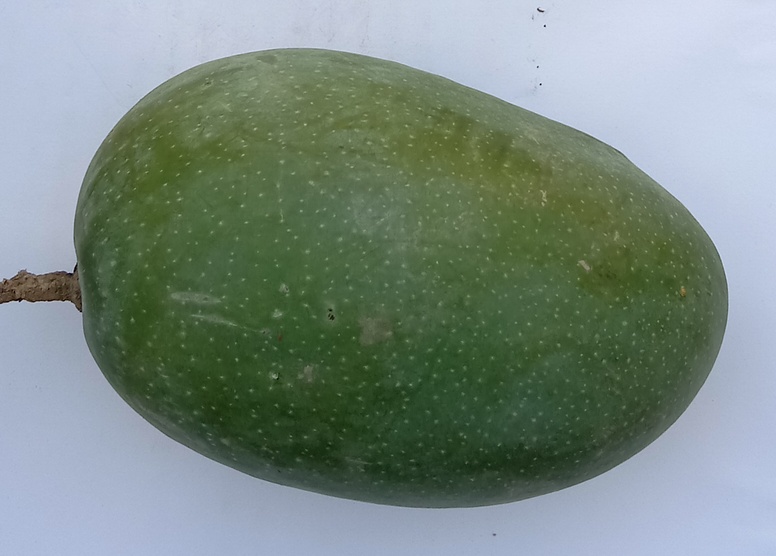
Mango variety: Chaunsa (Black)